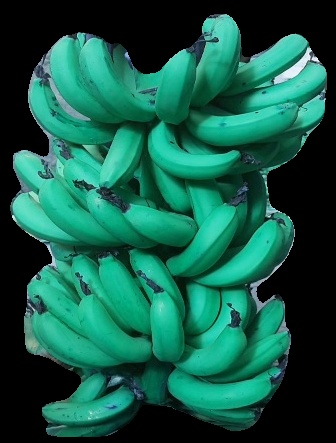
Variety: pachbale
Grade: grade3